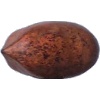
Label: Nut Pecan 1